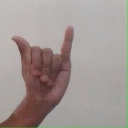
अक्षर: य